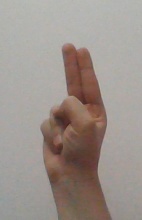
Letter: taa